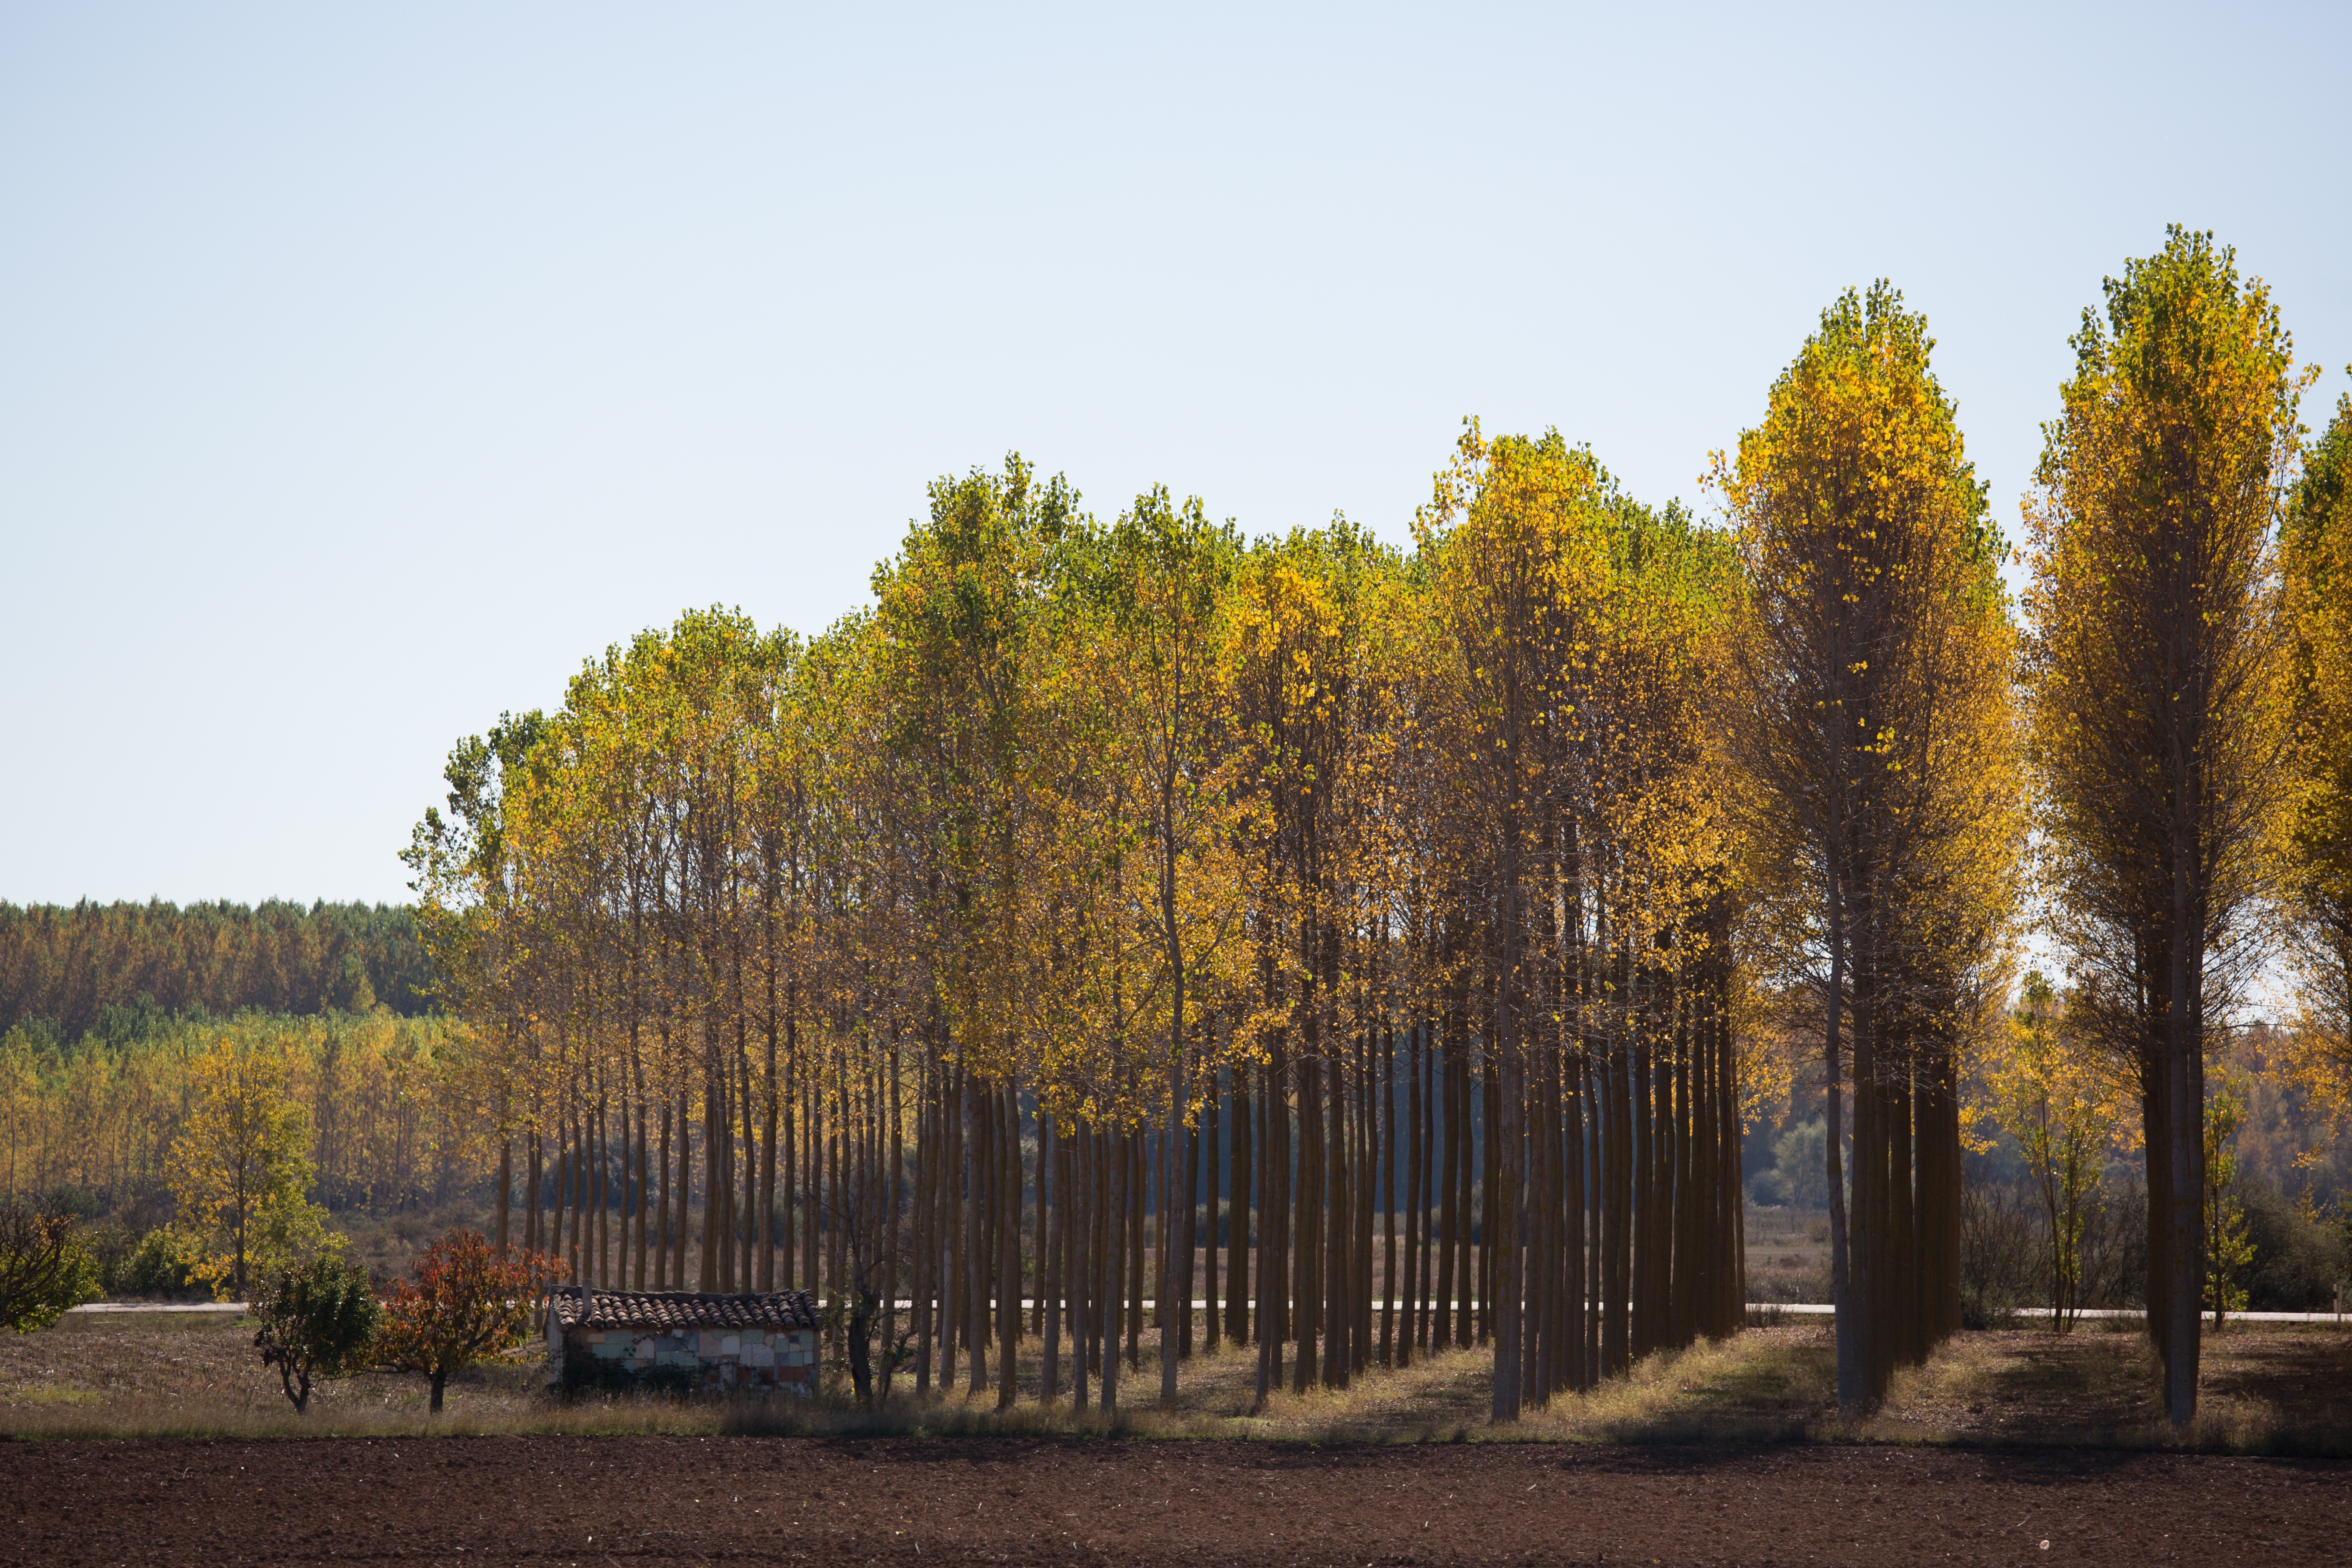
landscape, tree, nature, forest, grass, plant, wood, sunlight, leaf, country, summer, environment, foliage, spring, green, autumn, park, season, trees, woodland, ecosystem, rural area, woody plant